Hicks Field

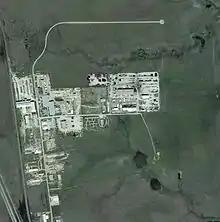
2001 USGS aerial photo of the former Hicks Field facility

Hicks fell into disuse by 1976, having been removed from maps, and with only a few businesses remaining. In 1985, the similarly named but unrelated Hicks Airfield opened a short distance away. The original airfield was redeveloped into an industrial park by the early 1990s, although a few World War II-era hangars still stood.